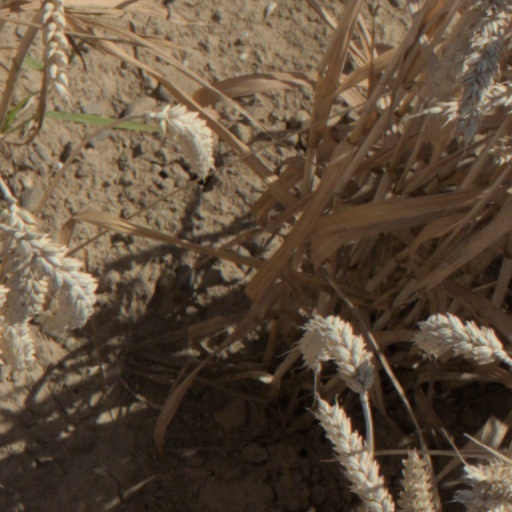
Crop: wheat